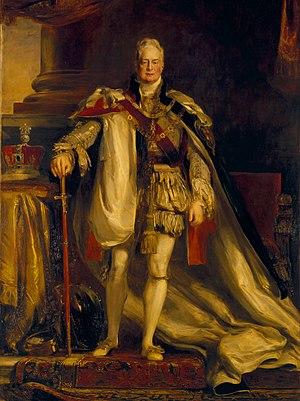
King William Street est une rue de la Cité de Londres.
Guillaume IV, né William Henry le 21 août 1765 au palais de Buckingham et mort le 20 juin 1837 au château de Windsor, comte de Munster et duc de Clarence et de St-Andrews en 1789, est roi du Royaume-Uni de Grande-Bretagne et d'Irlande et de Hanovre du 26 juin 1830 jusqu'à sa mort.